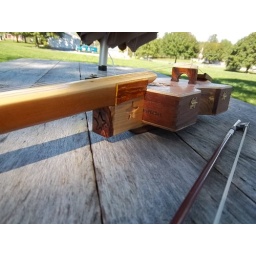
Ironwood bridge base with bone saddle, the piezo rod pickup is inlayed in the top of the wood base....excellent responce!